Evolution of stamp prices in France

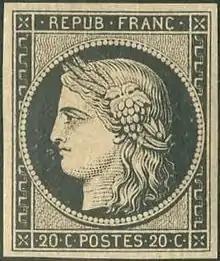
The first French stamp: the black 20 centimes Cérès type 1849.

The evolution of the rate for sending a letter to France at the first weight level can be studied from 1848 to the present day.